Friedrich Mohs

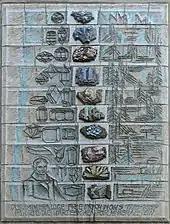
Memorial plaque in Vienna

As part of this task, he started classifying minerals by their physical characteristics, instead of their chemical composition, as had been done traditionally. This emphasis on physical characteristics was at odds with the prevailing chemical systematics. However, both Theophrastus and Pliny the Elder had compared the relative hardness of minerals known to them during ancient times, including diamond and quartz. They knew that diamond could scratch quartz, so showing it to be harder. This became the basis of the hardness scale developed by Mohs. The hardest mineral, diamond, was given a value of 10 and softer minerals such as talc were given the value of 1. Other minerals were given values intermediate, depending on their ability to scratch another mineral in the scale. Thus gypsum was given the value 2 because it will scratch talc crystals, and calcite the value 3 because it will scratch gypsum. Minerals are also now classified by chemical characteristics, but the physical properties are still useful for field examination.